Torre Faro

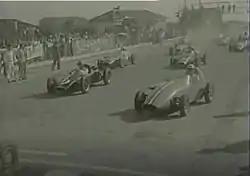
The start of the 1960 Messina Grand Prix.

From 1959 to 1961 on "Torre faro Circuit" took place the Messina Grand Prix (Italian: "Gran Premio di Messina") a Formula Junior motor race held at Ganzirri Lake circuit (6,200 metres) in Messina, Italy, organized by the Automobile Club d'Italia. The race formed part of the Italian Formula Junior Championship.